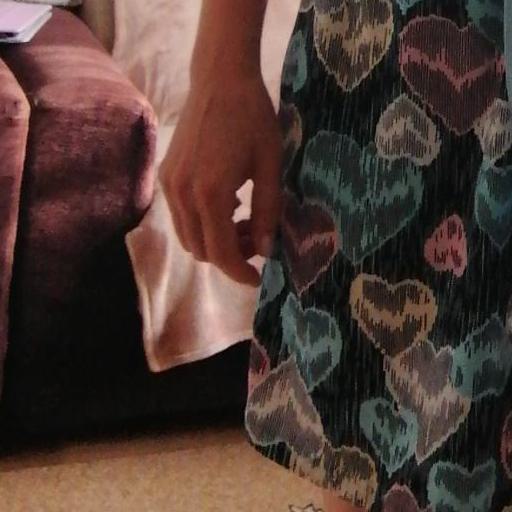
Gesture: no_gesture